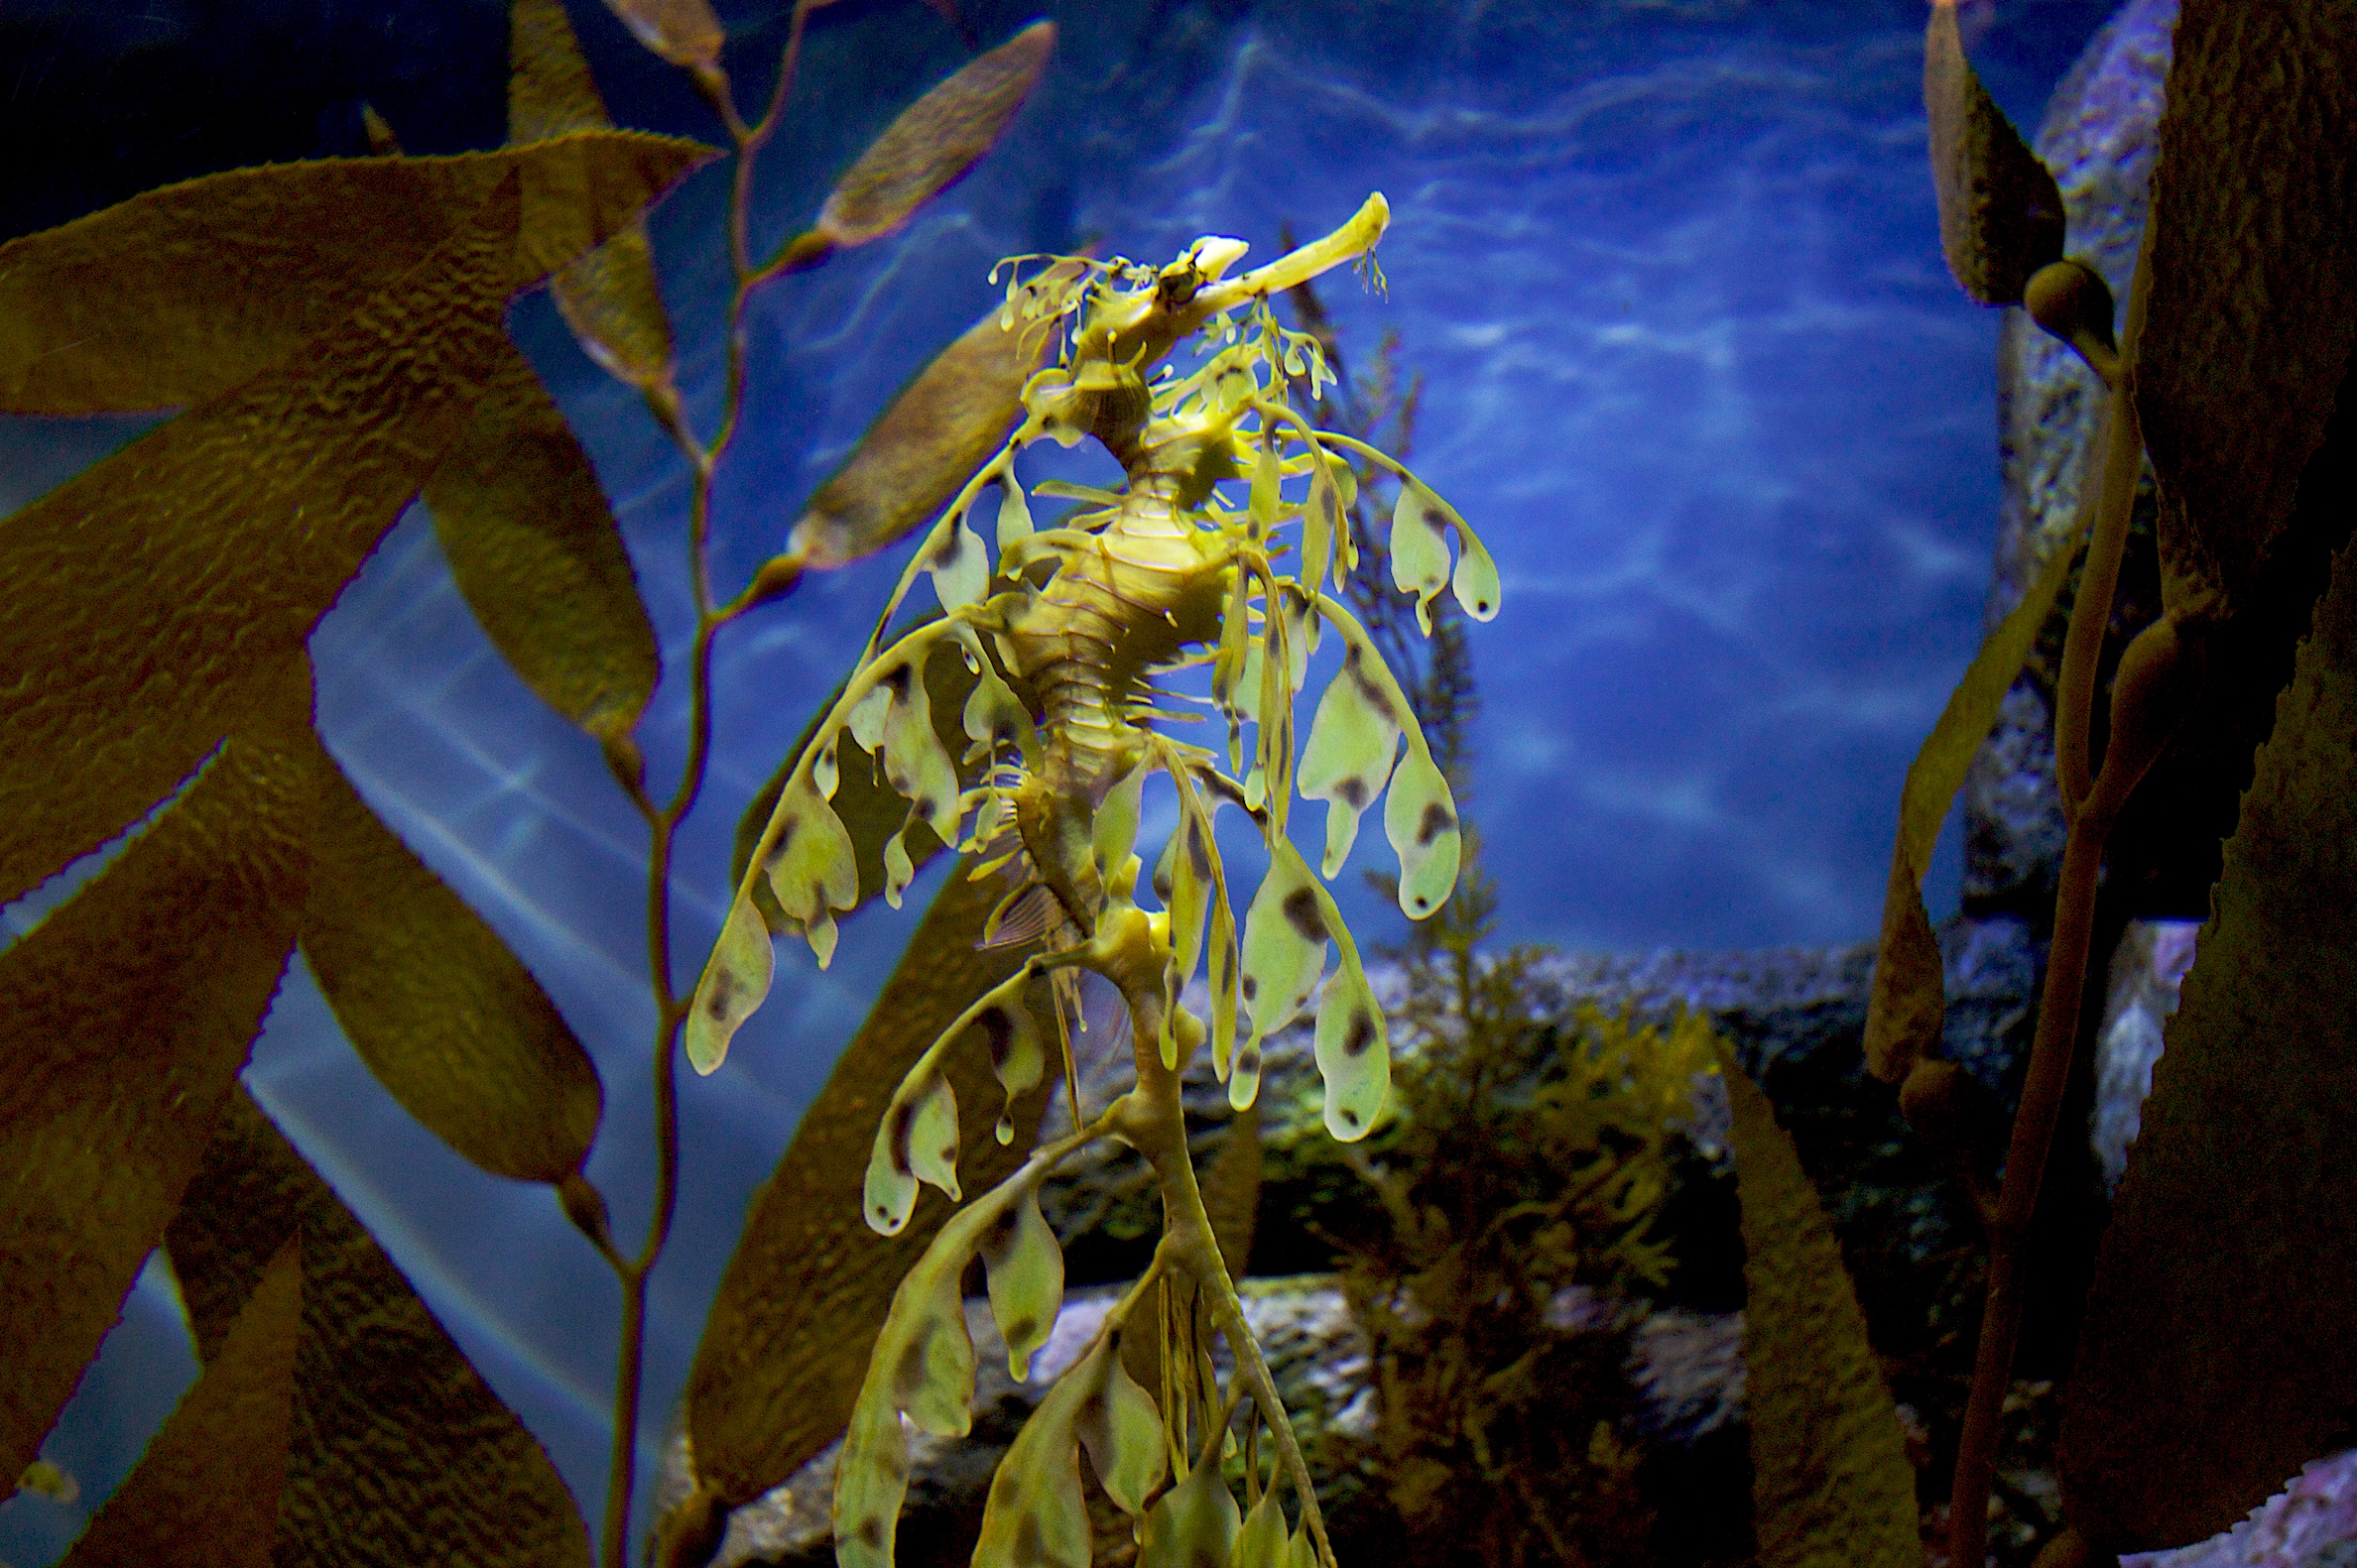
tree, nature, plant, sunlight, leaf, flower, autumn, botany, flora, aquarium, tropics, screenshot